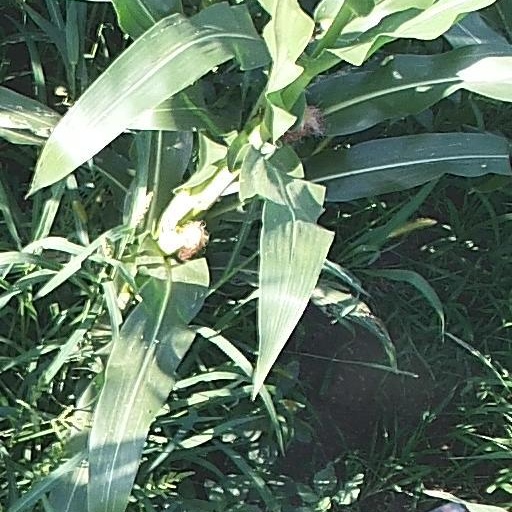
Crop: maize; corn